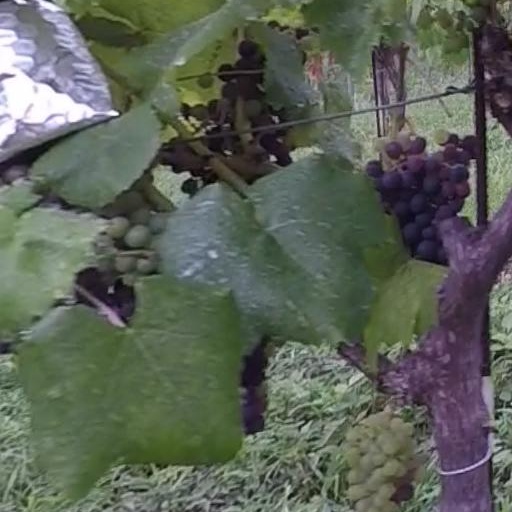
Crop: grape